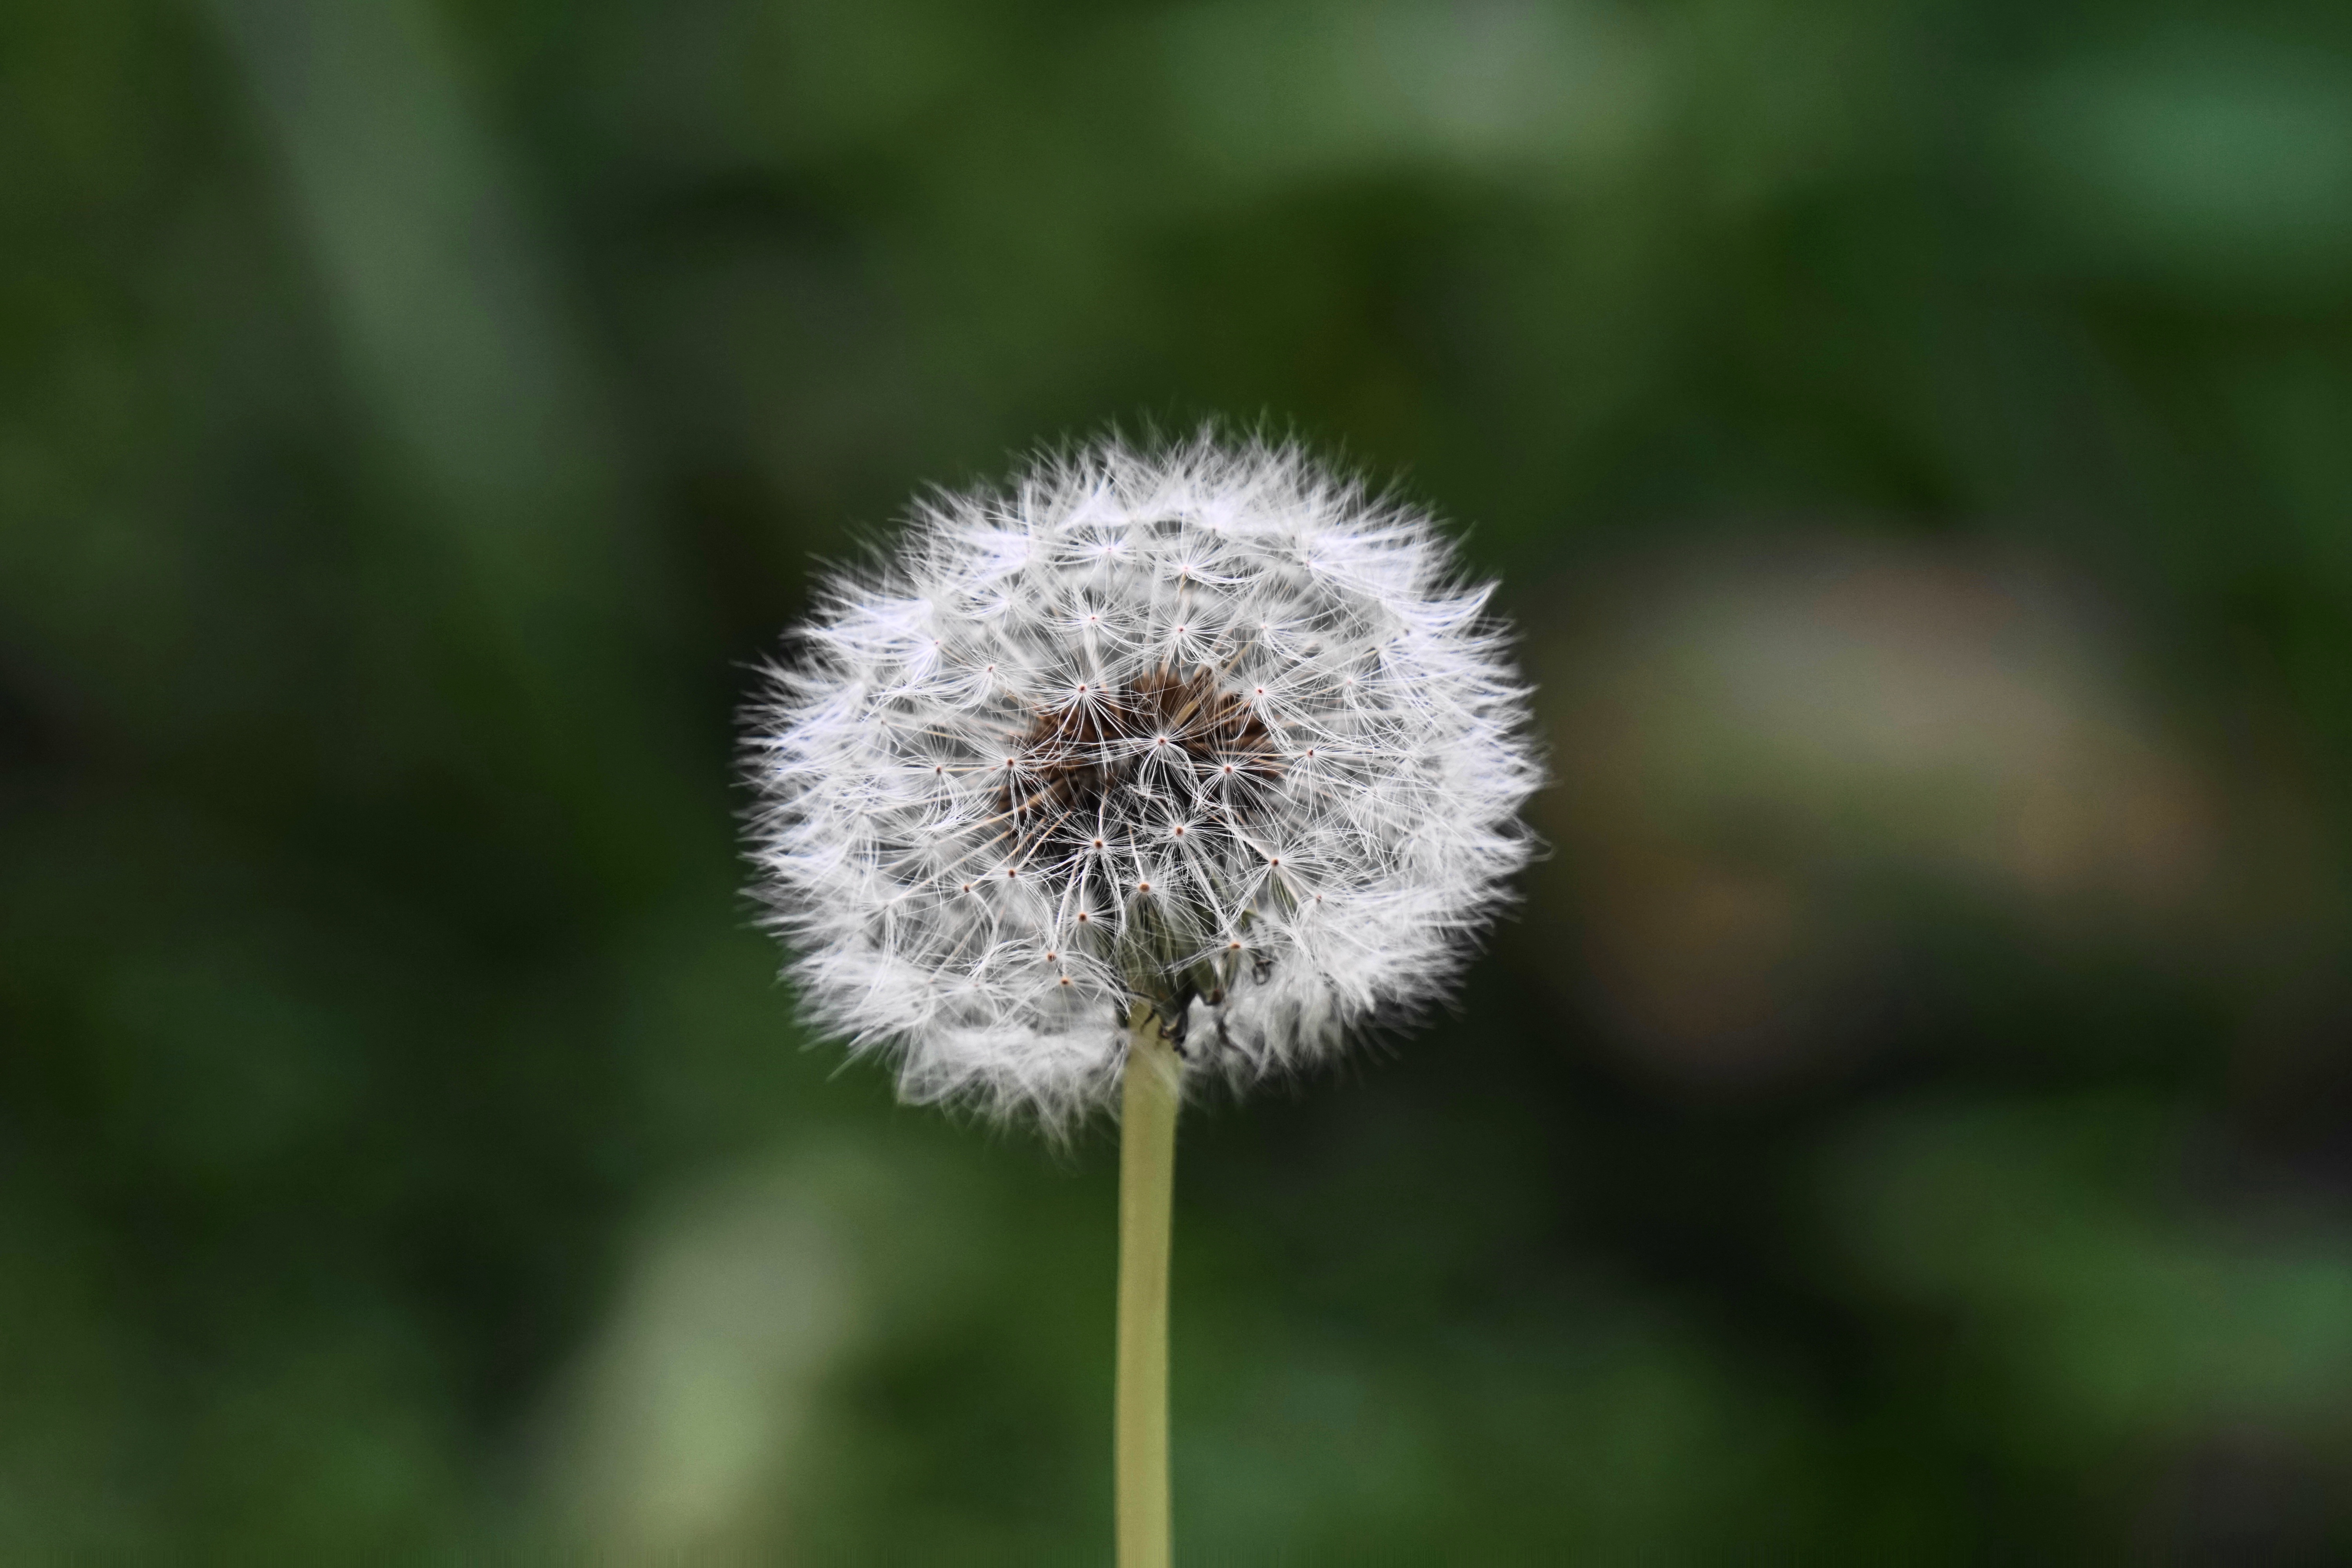
nature, grass, plant, field, meadow, dandelion, prairie, stem, flower, daisy, botany, flora, wildflower, weed, close up, thistle, macro photography, flowering plant, daisy family, asterales, grass family, plant stem, land plant